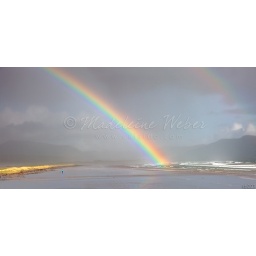
Double rainbow in County Kerry, Ireland :: Person is walking her dog at the beach